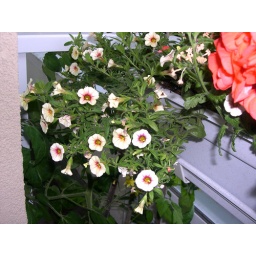
Beauty all around me! flowers in my balcony boxes!